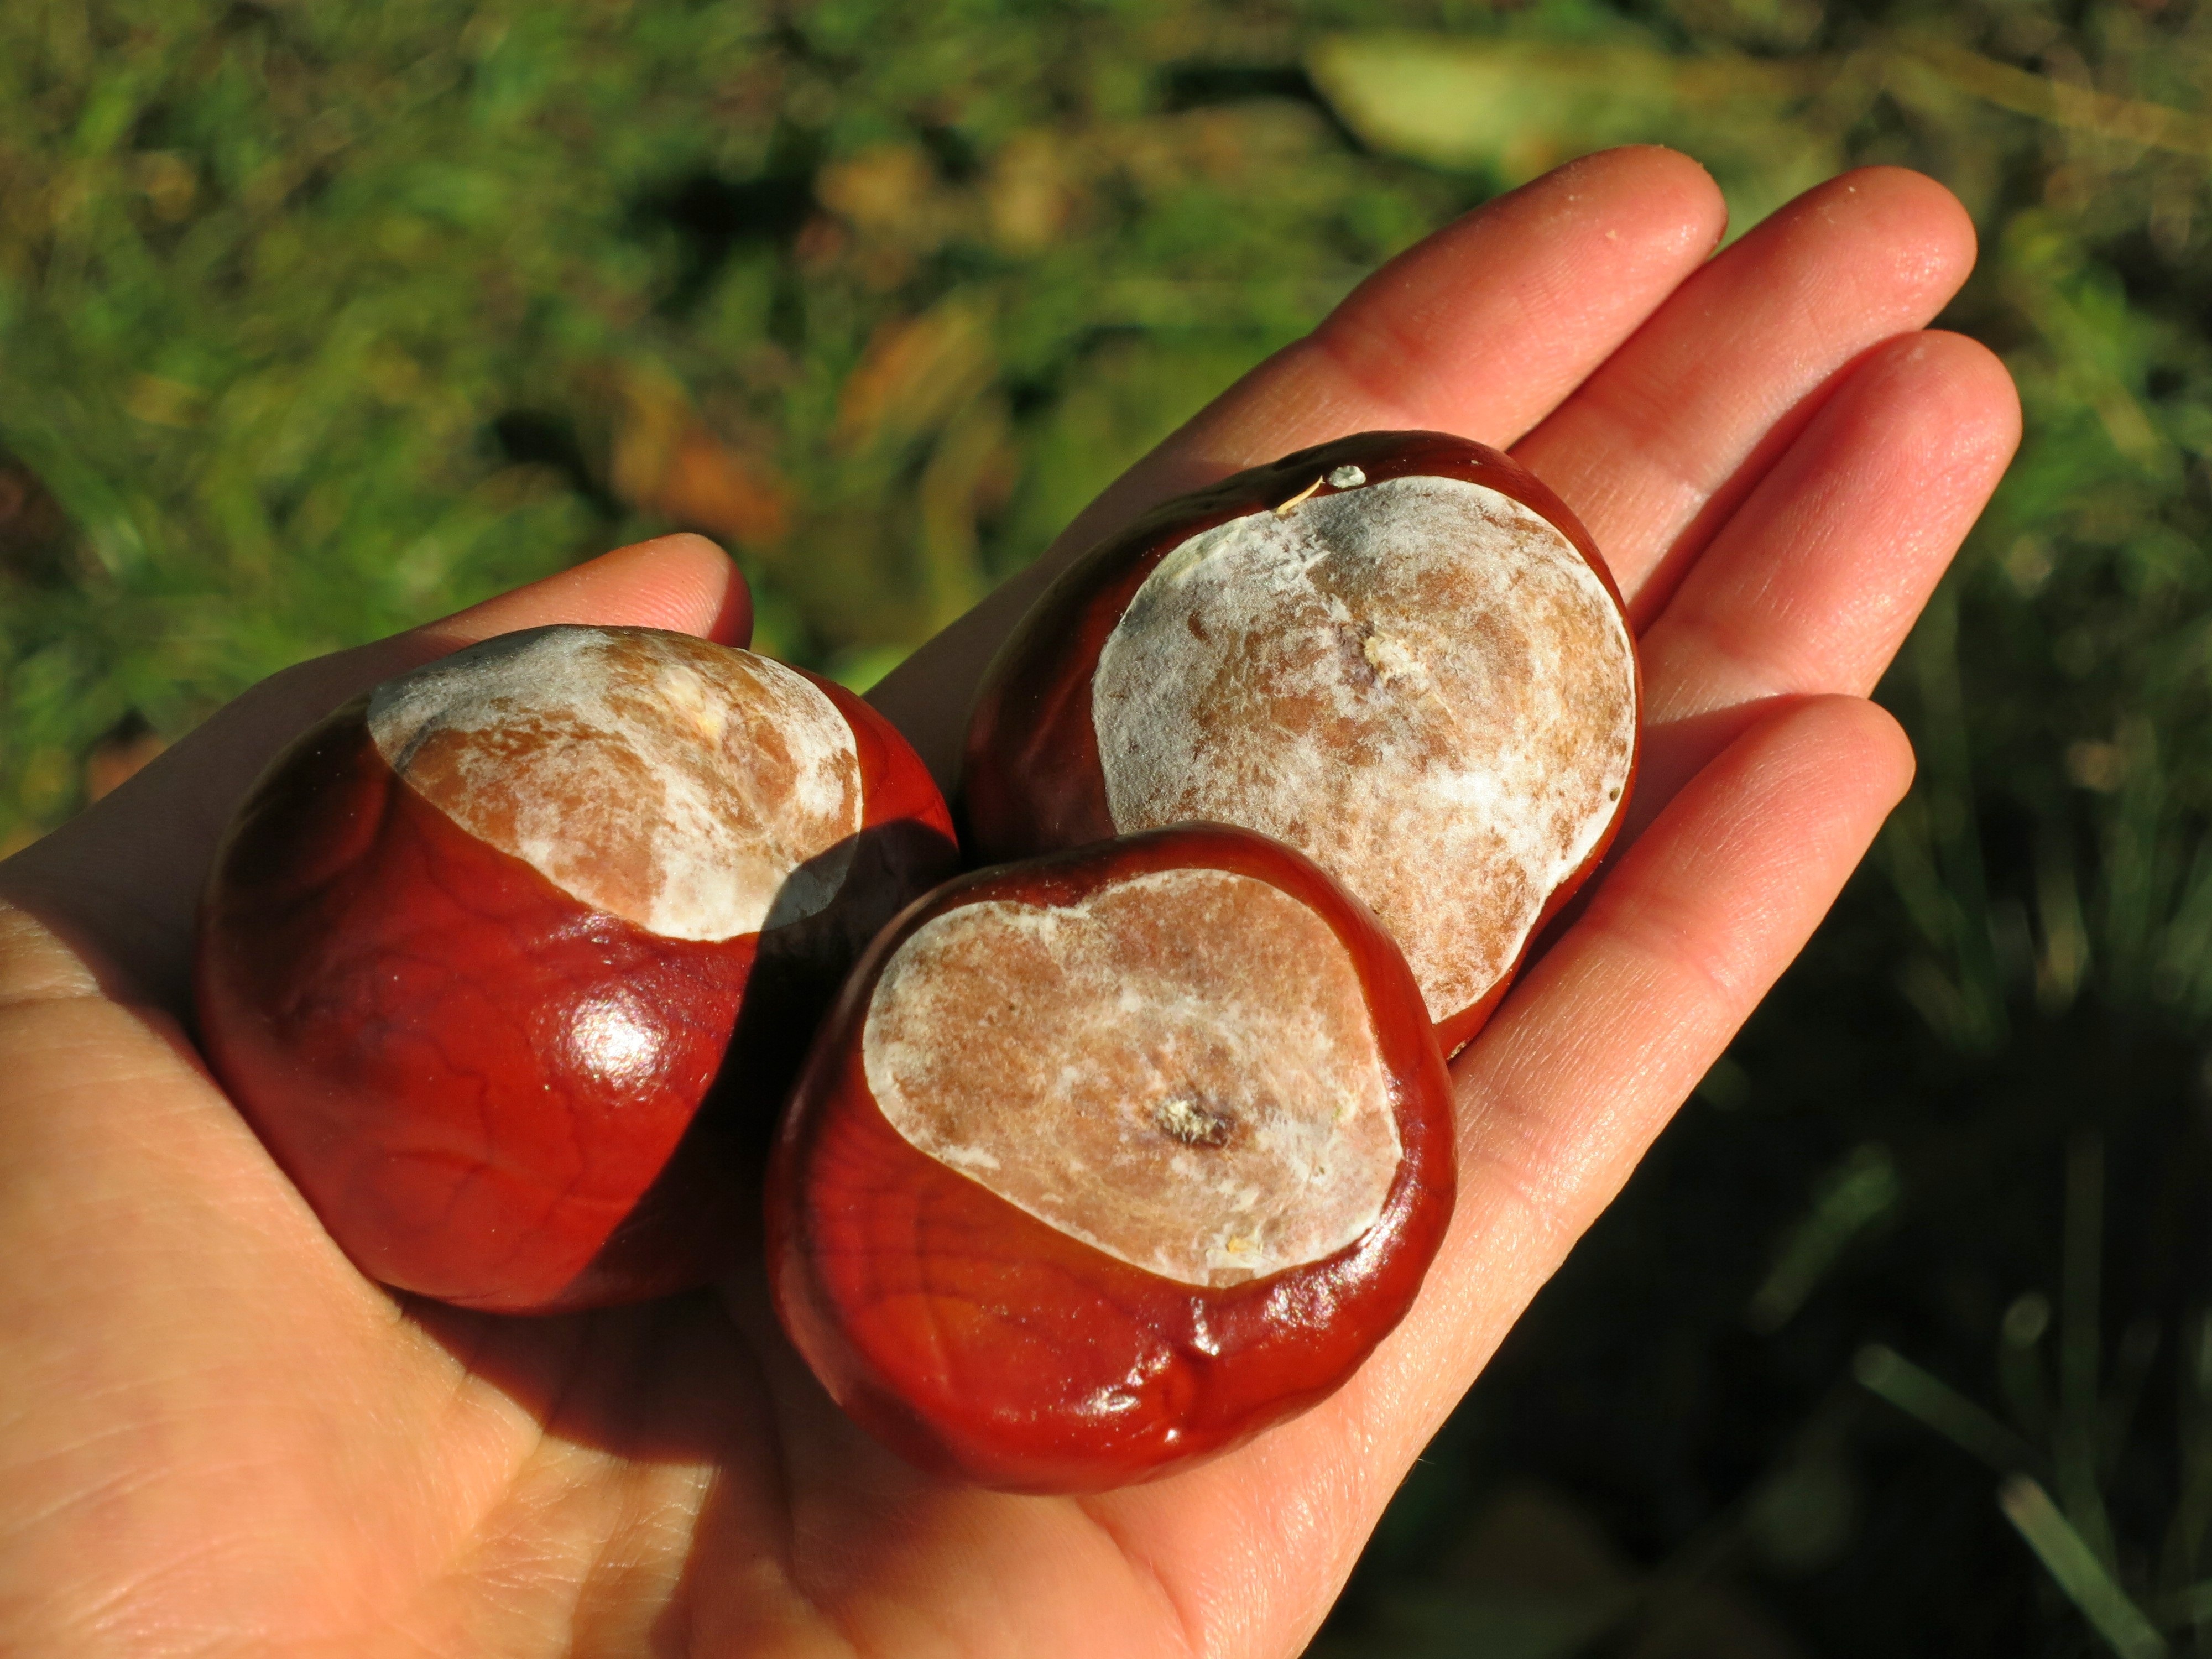
hand, tree, nature, grass, outdoor, plant, fruit, leaf, fall, flower, food, green, harvest, produce, autumn, brown, nut, season, three, european, organ, october, shiny, chestnut, macro photography, horse chestnut, flowering plant, land plant